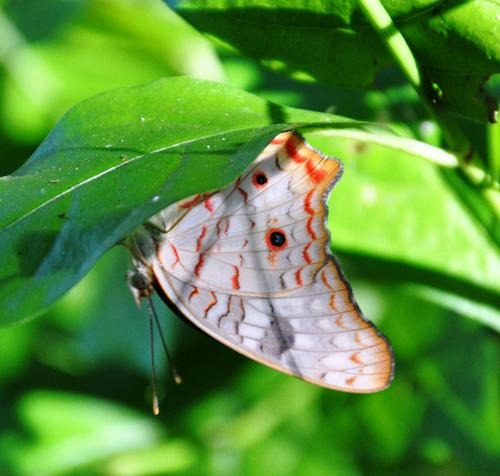
Scientific name: Anartia jatrophae
Common name: White peacock
Family: Nymphalidae
Order: Lepidoptera
Pollinator type: Primary pollinator
Habitat: Gardens, parks, and open areas
Geographic range: Southern United States to Argentina
Conservation status: Least Concern